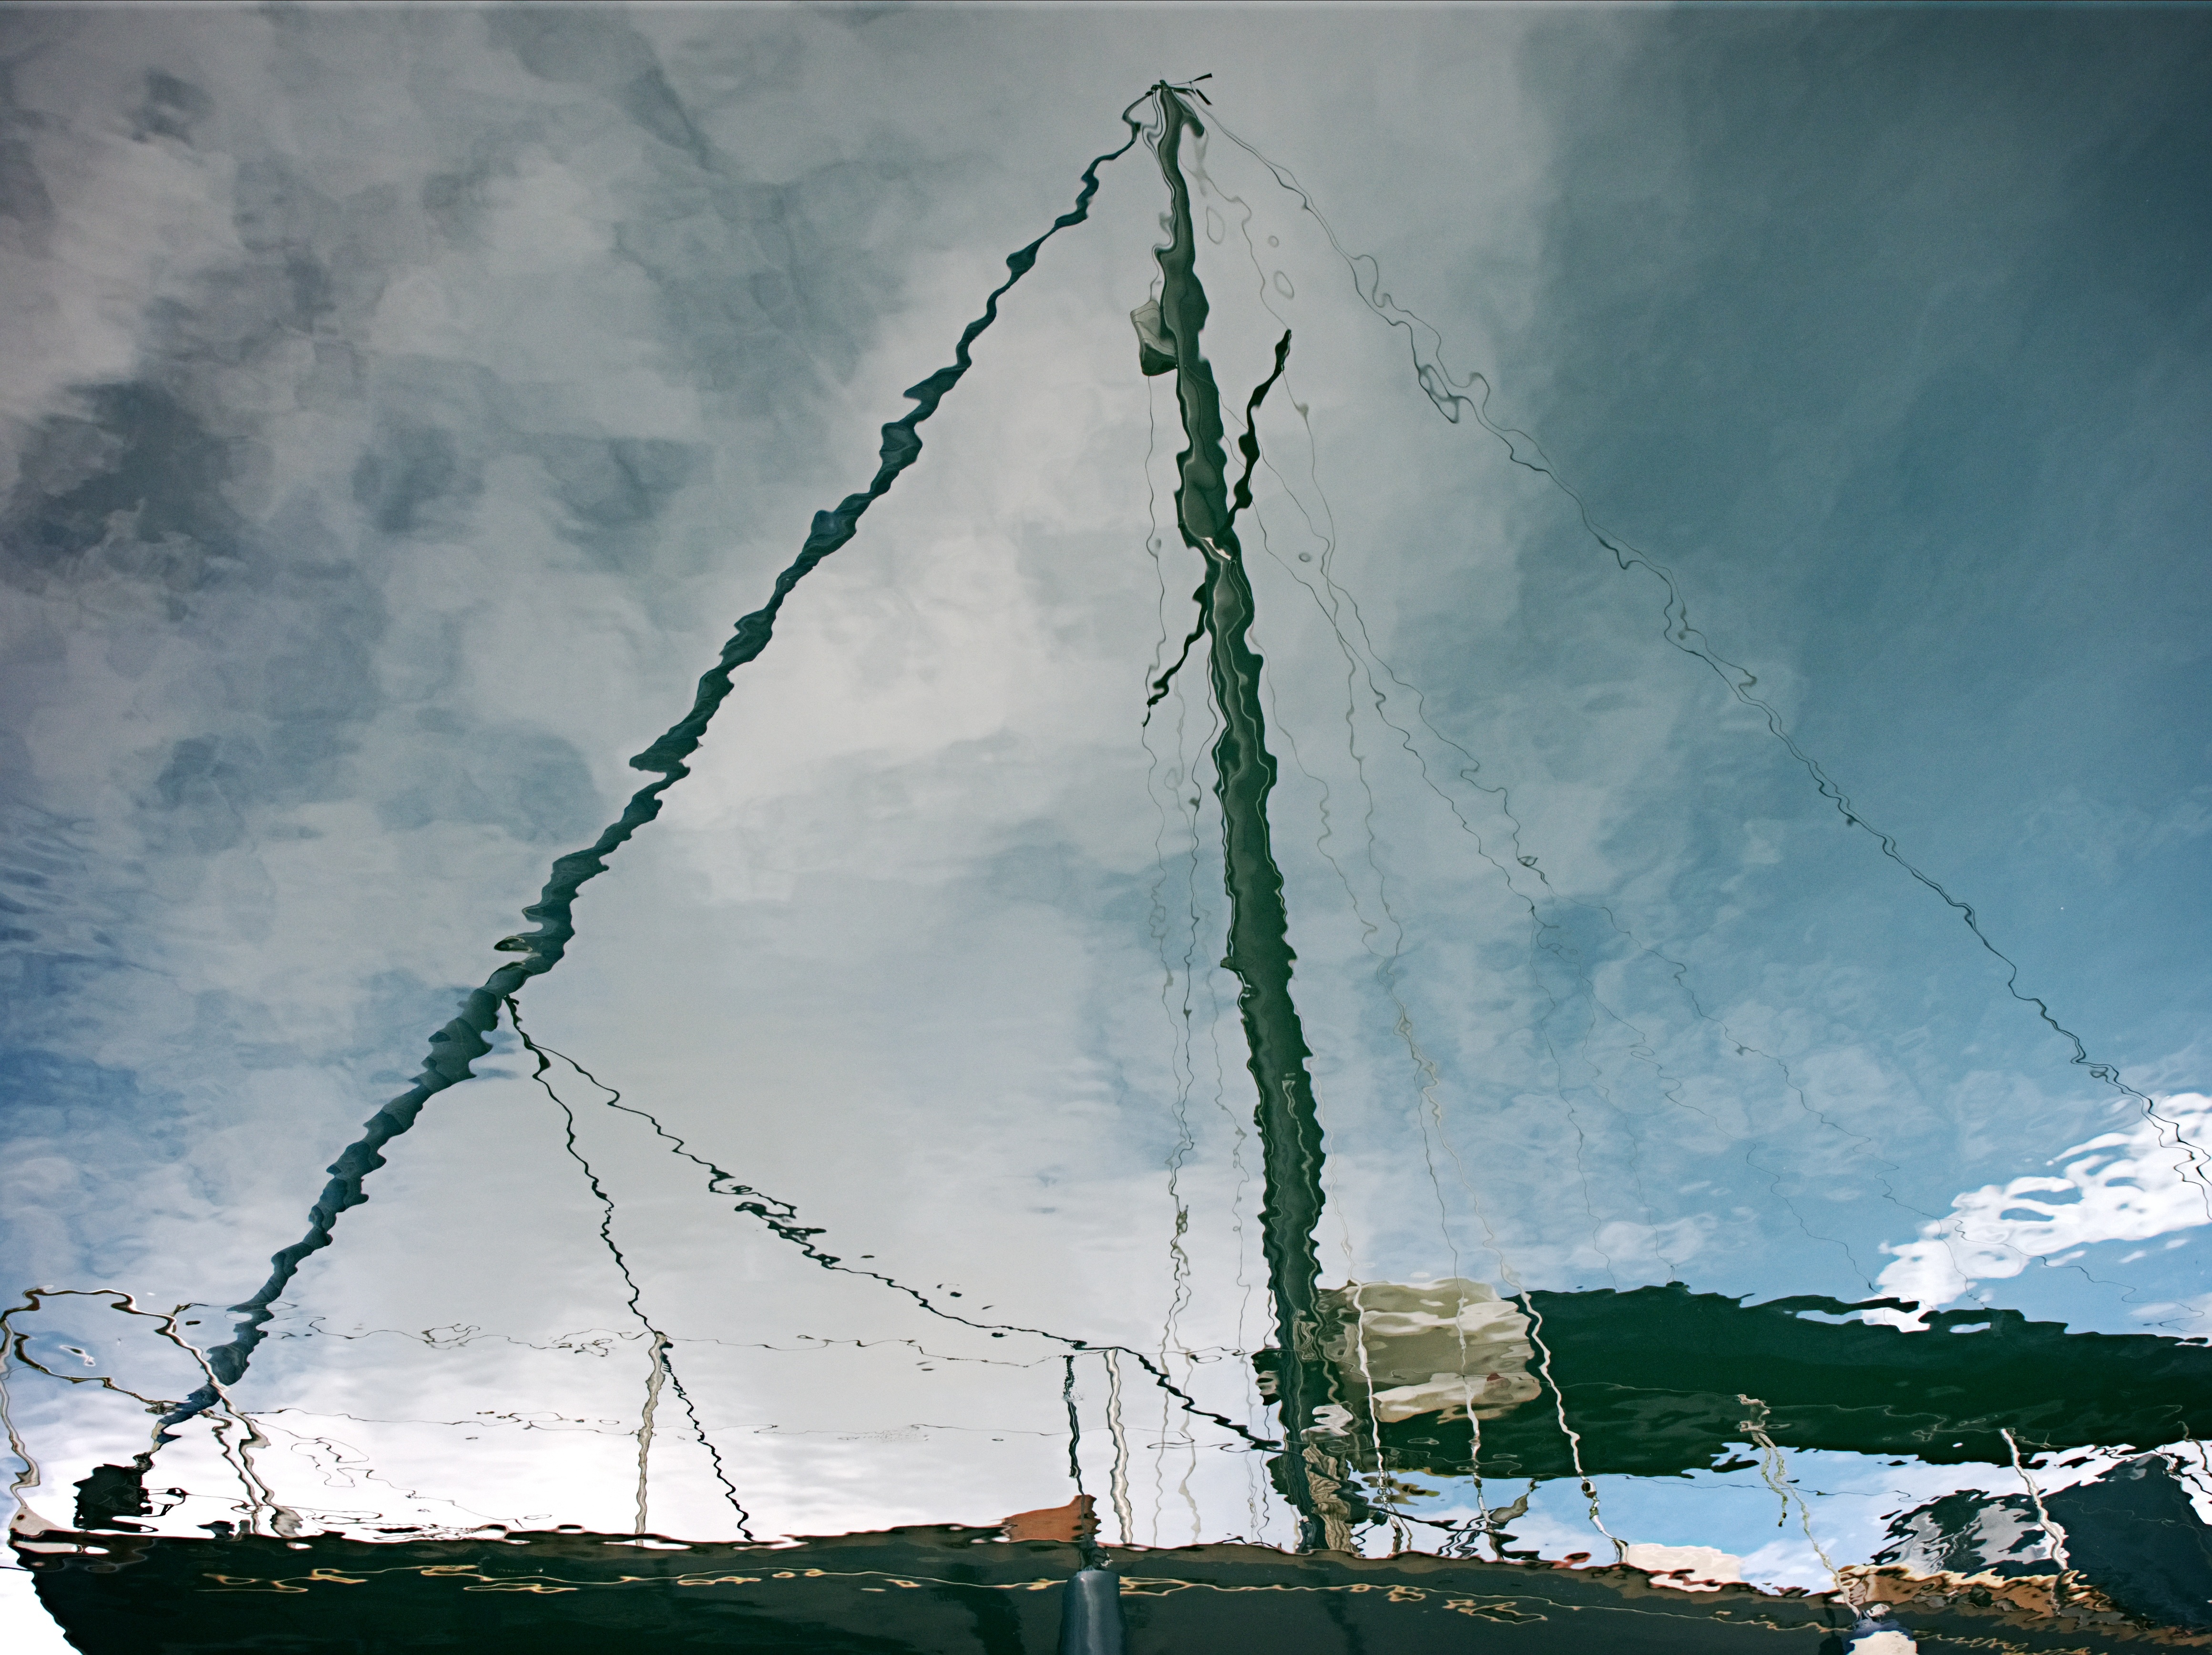
sea, water, abstract, cloud, sky, boat, wind, ship, pattern, reflection, vehicle, mast, sailing, rigging, yacht, distortion, leisure, sailboat, sail boat, dream, ripples, vision, sail, watercraft, yachting, distort, sailing ship, mirage, inversion, hallucination